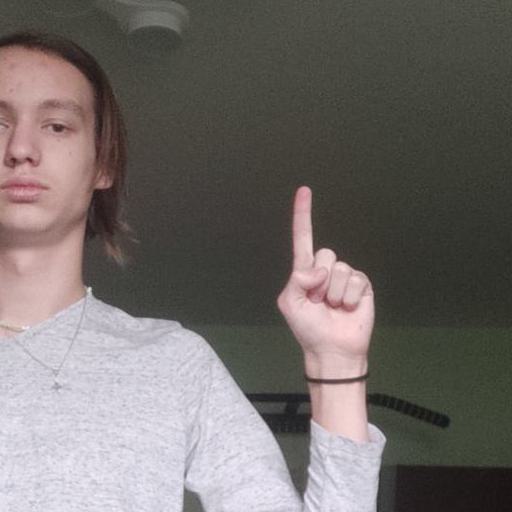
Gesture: one